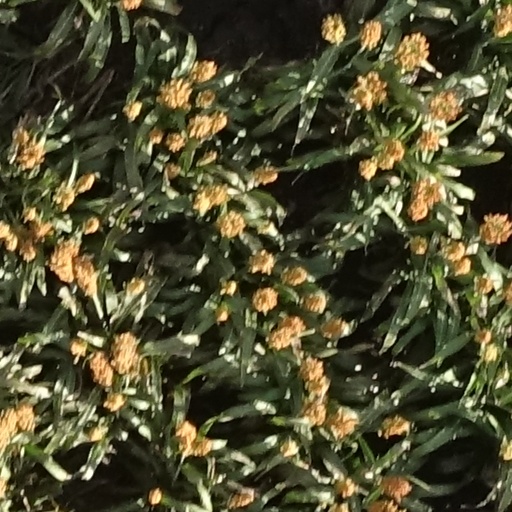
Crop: sorghum